Thibau Nys

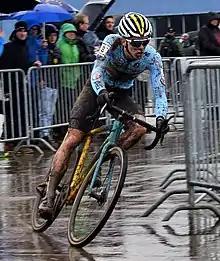
Nys (2020)

Thibau Nys (born 12 November 2002) is a Belgian cyclo-cross and road cyclist, who currently rides for UCI WorldTeam on the road and for UCI Cyclo-cross team in cyclo-cross. Nys is the son of Sven Nys, one of the most successful cyclo-cross riders of all time.